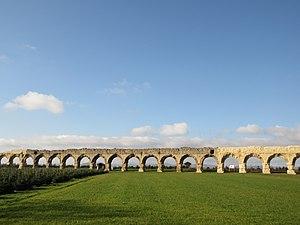
Lugdunum, aujourd'hui Lyon, est le nom du site gaulois où une colonie de droit romain fut fondée en 43 av. J.-C. par Lucius Munatius Plancus, alors gouverneur de la Gaule chevelue, sous la titulature initiale de Colonia Copia Felix Munatia Lugudunum. Cette colonie, fondée à l'occasion des troubles qui suivent l'assassinat de Jules César en 44 av. J.-C., devint la capitale des Gaules à partir de 27 av. J.-C.